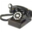
Label: telephone